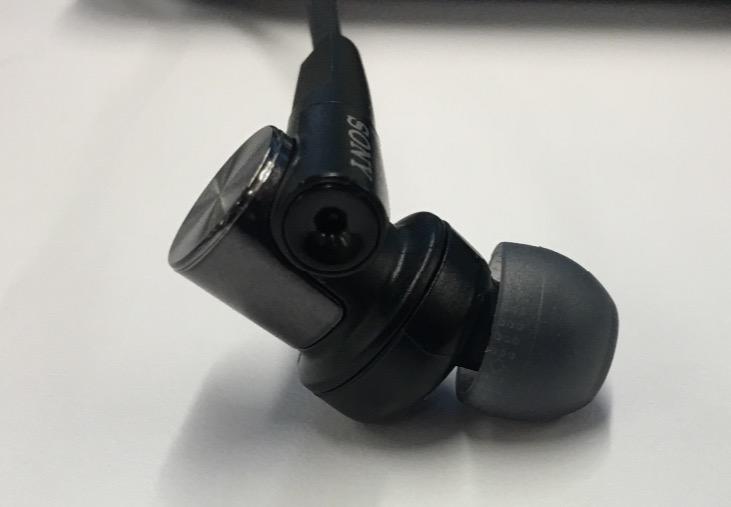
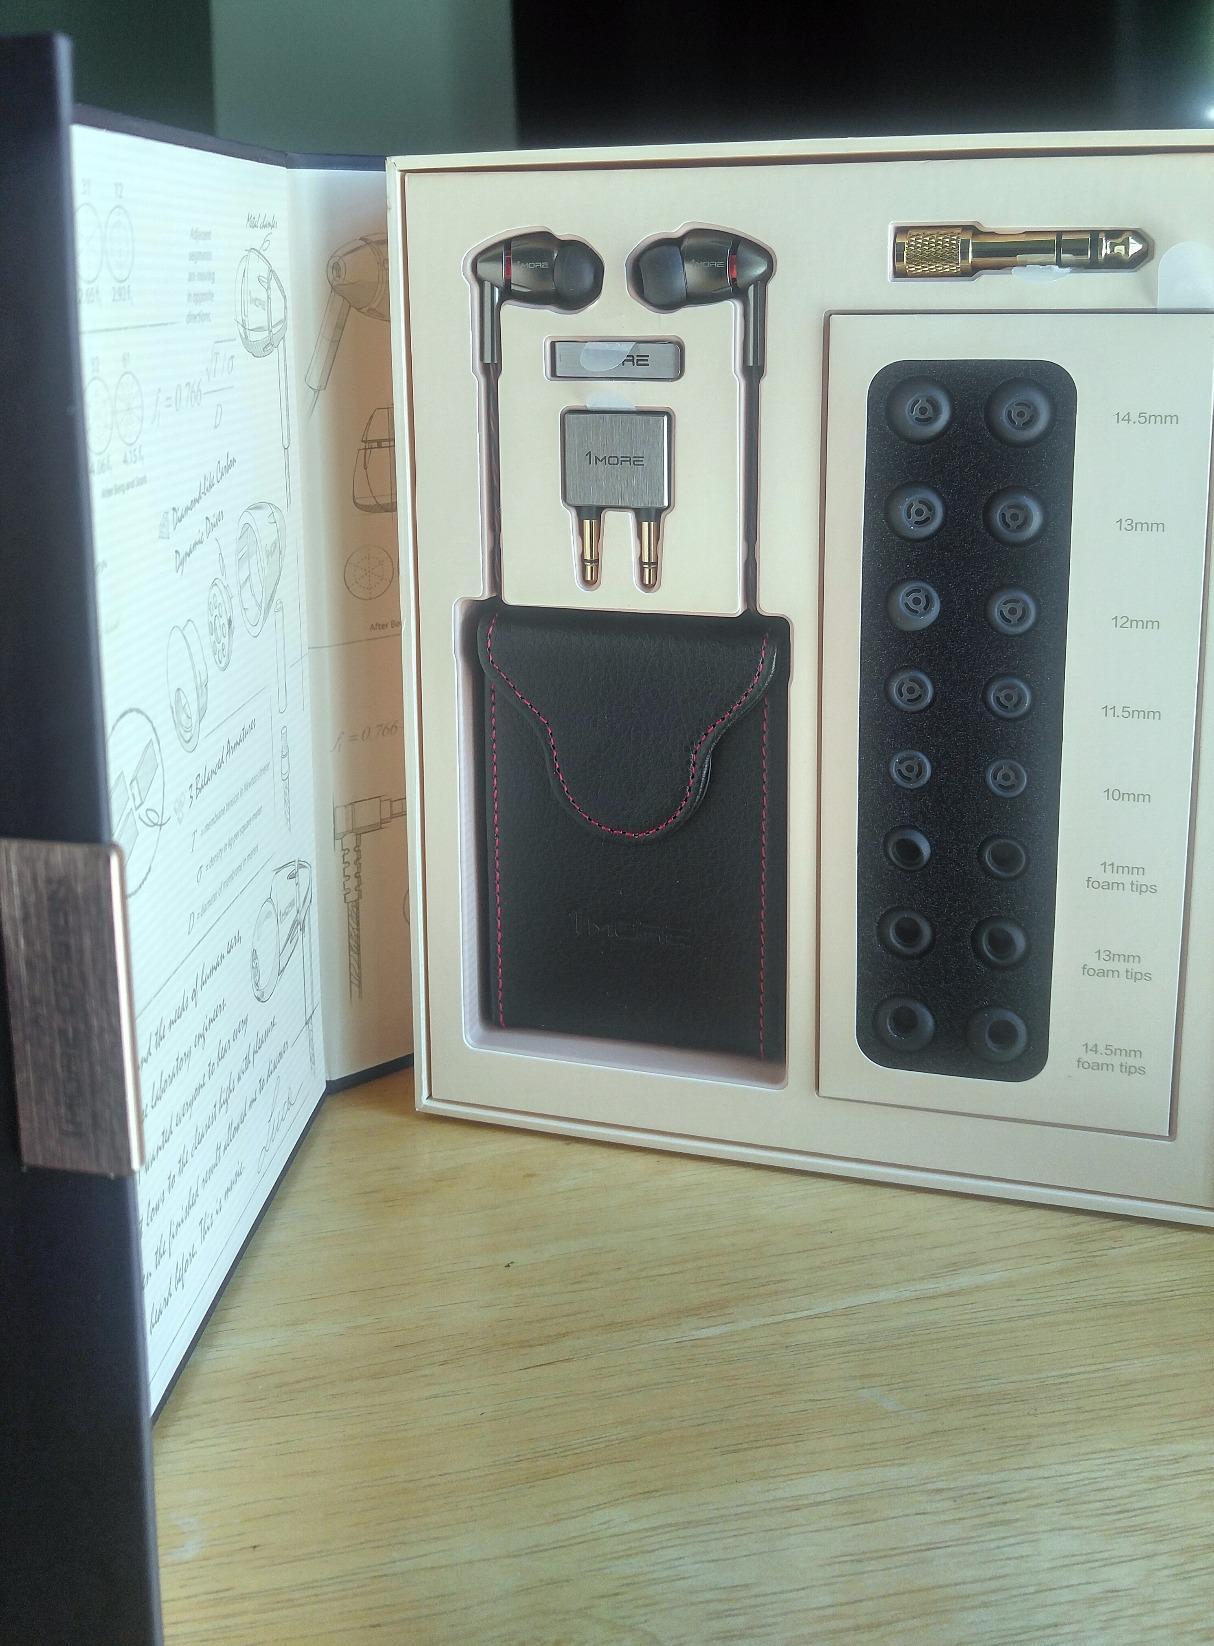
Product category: headphones
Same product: no